Leonora Cannon Taylor

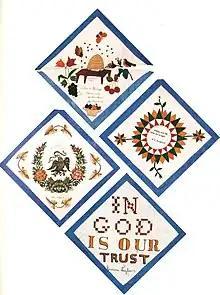
Quilt squares made by Phebe Woodruff, Ester Ann Hoagland, Leonora Taylor, and Kezia Pratt. The bottom square was made by Taylor and her sewn signature can be seen at the bottom of the square.

Following her baptism into the LDS Church, Taylor and her family traveled around the country with the members of the church throughout her life, living in Ohio, Missouri, Illinois, Iowa Territory, and Illinois and eventually settling in Salt Lake City, Utah. they moved often to escape religious persecution. During her journey, Taylor gave birth to more children. When the Taylors moved to America, they first arrived in Kirtland Ohio. While in Ohio, they were persecuted along with other members of the church. John then received an assignment to be a missionary for the church in Britain. Shortly before John departed, Leonora became very ill. While John was a missionary in Europe, Leonora recovered from the sickness and continued to care for her family. Taylor would later describe this difficult time by saying, "I had gone through everything but death during his absence." In Britain, Leonora's brother and sister-in-law were converted to the church.